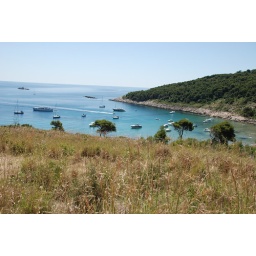
Hiking over the hill to the other side of the island (yep, it wasn't big!), to get to wonderulf beach